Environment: real
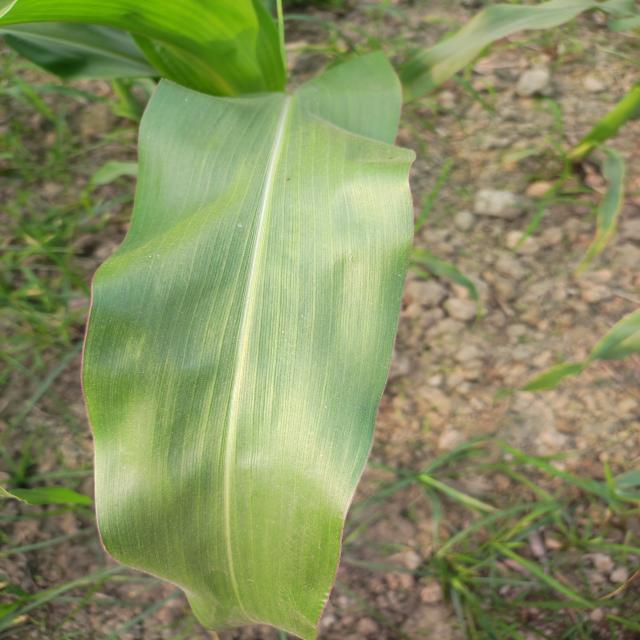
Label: healthy